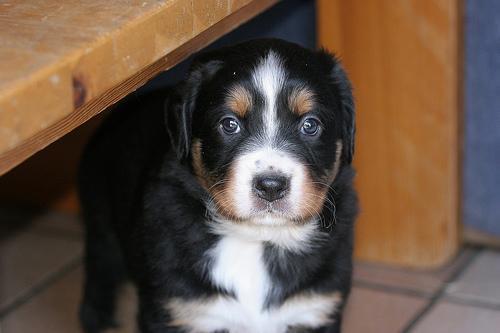
Appenzeller